Metastases (film)

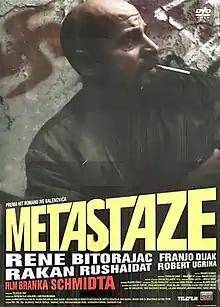
Film poster

Metastases is a 2009 Croatian crime drama/comedy film about some of the most common problems in post-war Croatia, including football hooliganism, drug addiction and alcoholism. It was directed by Branko Schmidt.